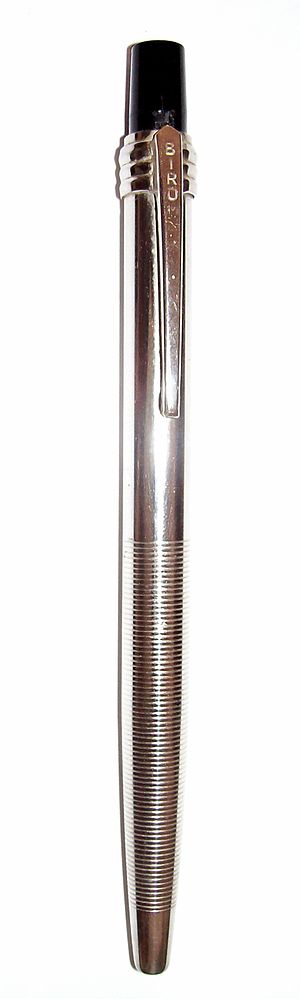
Ladislo Biro
Biró kuglepen
László József Bíró, var en ungarsk hypnotisør, skulptør, opfinder og journalist.